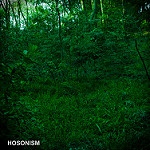
Label: forest